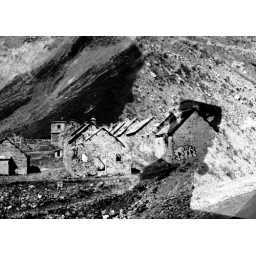
from inside a bus. person with camera is a reflection in the bus window.